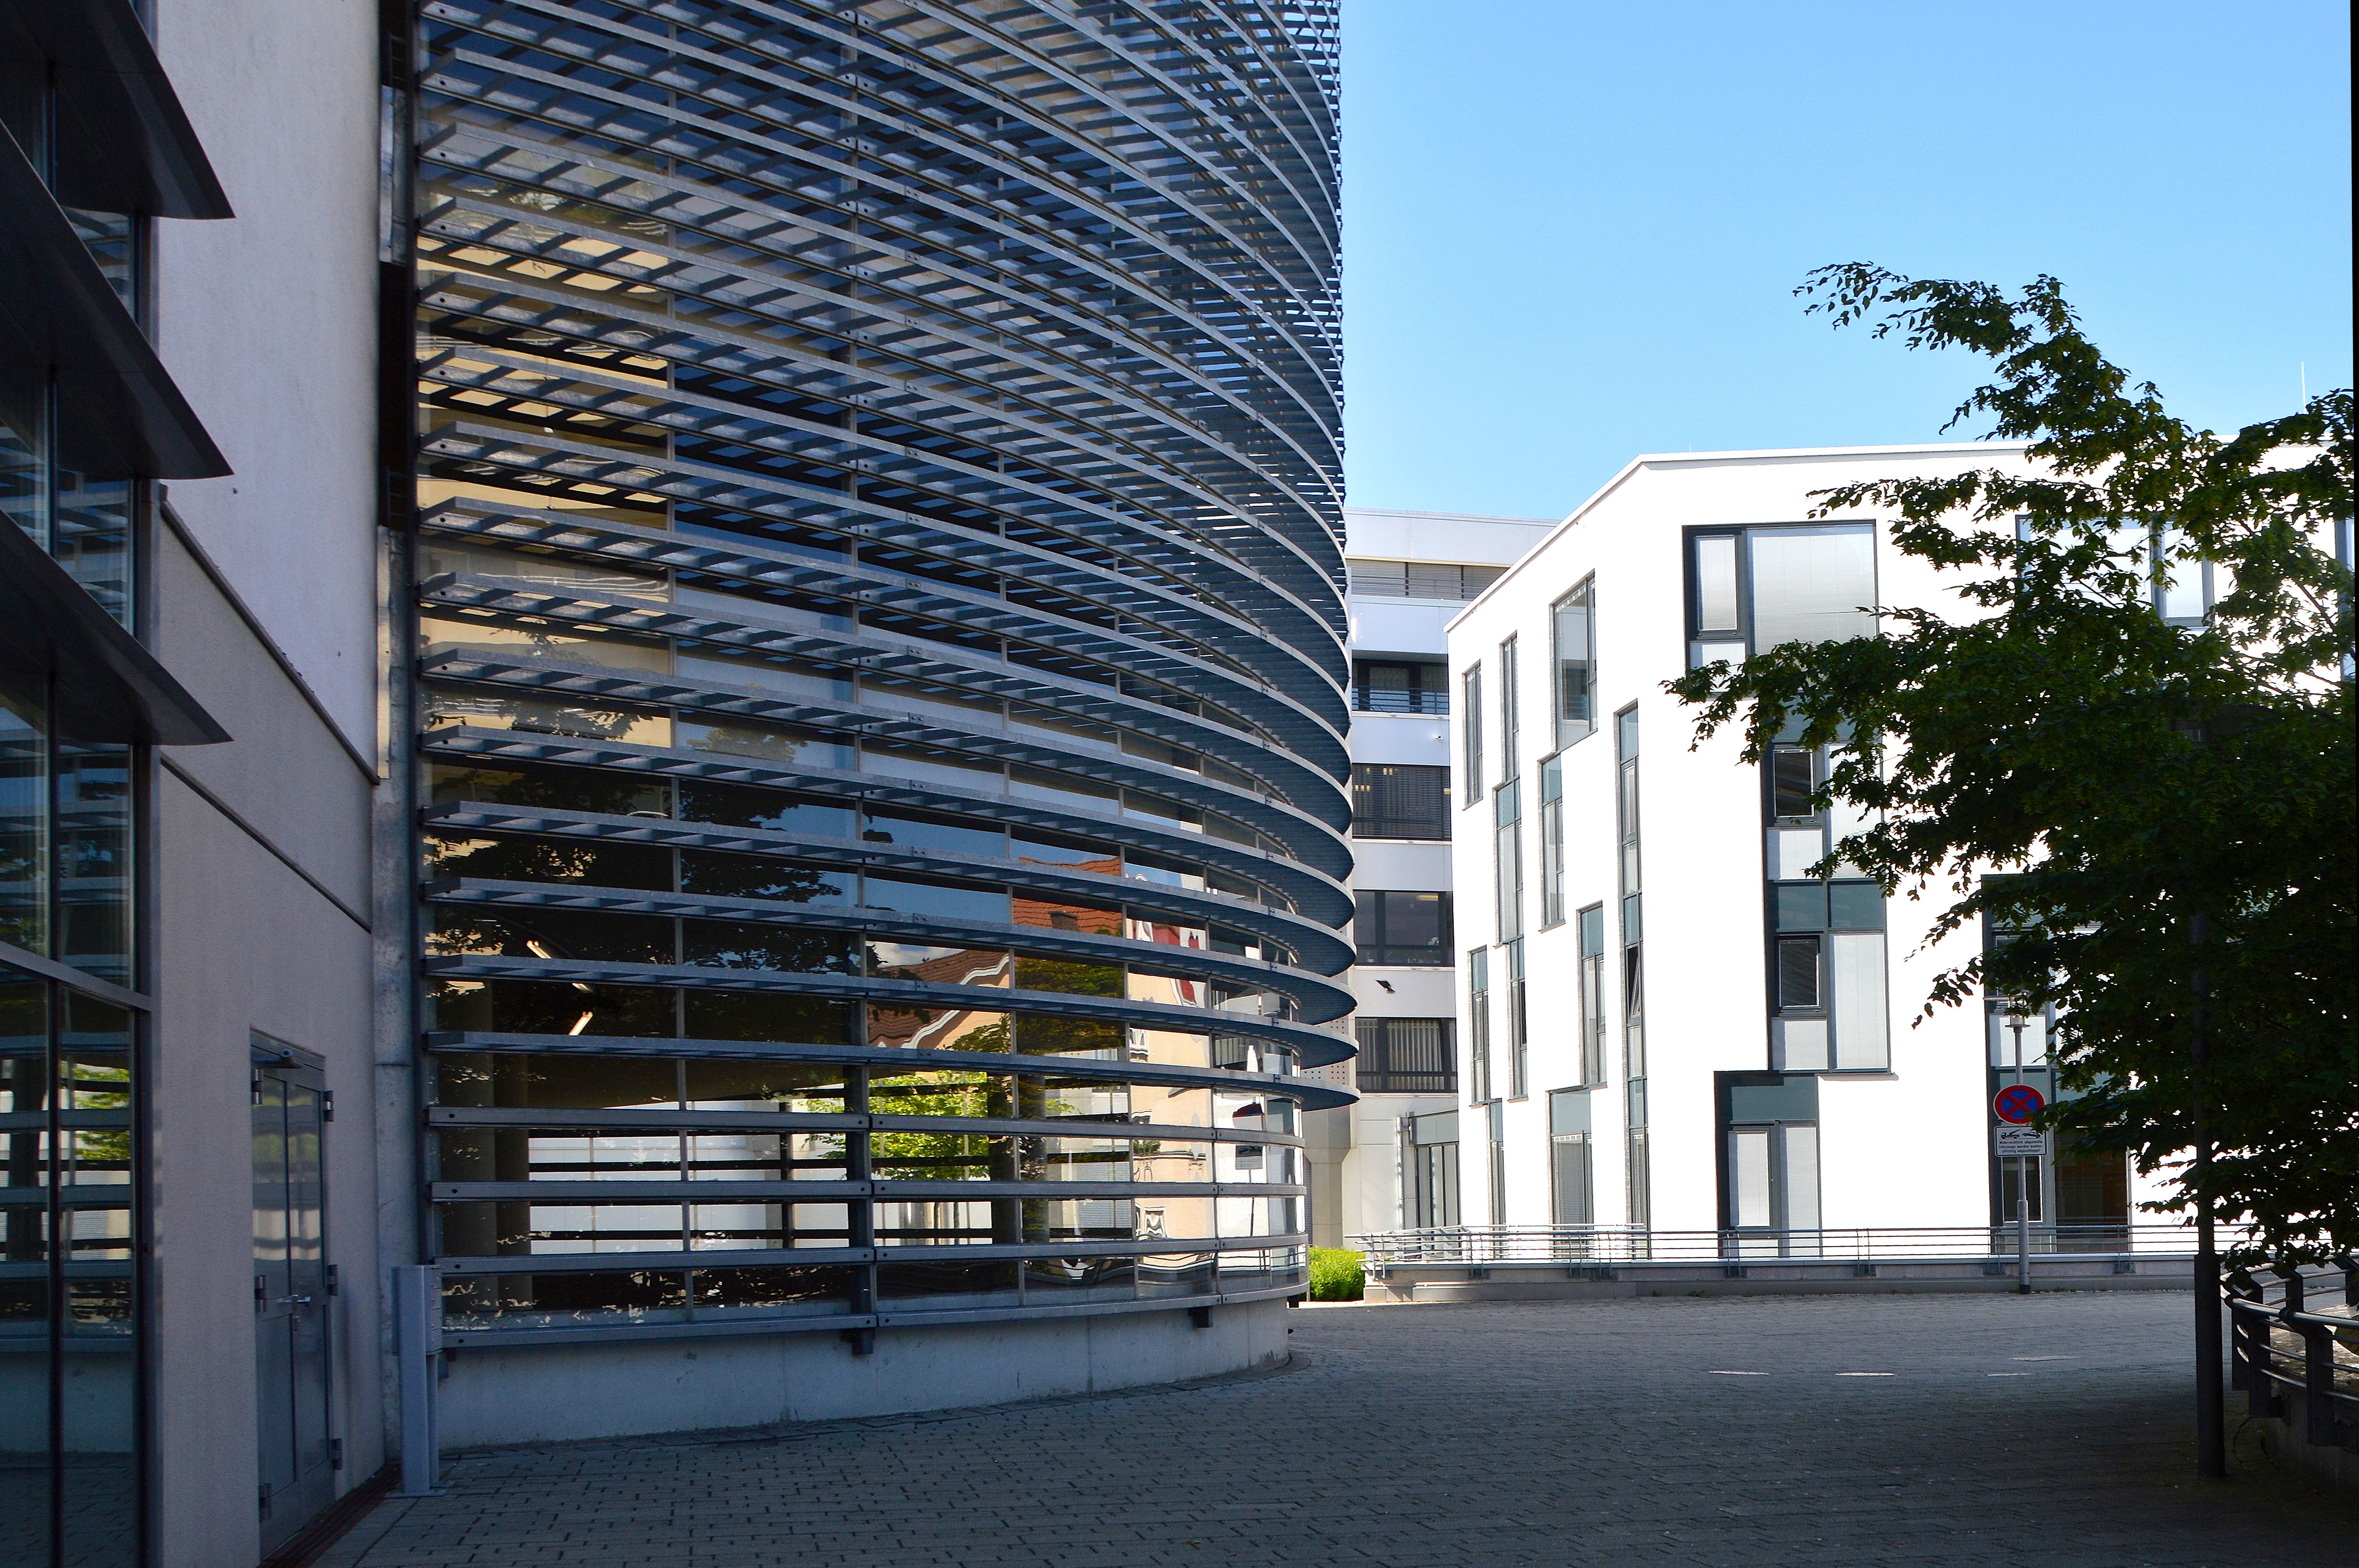
work, architecture, building, city, skyscraper, downtown, walk, live, plaza, shadow, facade, rest, professional, apartment, tower block, afternoon, headquarters, condominium, neighbourhood, urban planning, park decks, urban area, residential area, metropolitan area